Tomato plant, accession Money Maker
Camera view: horizontal (90 deg, fisheye); turntable rotation: 60 degrees
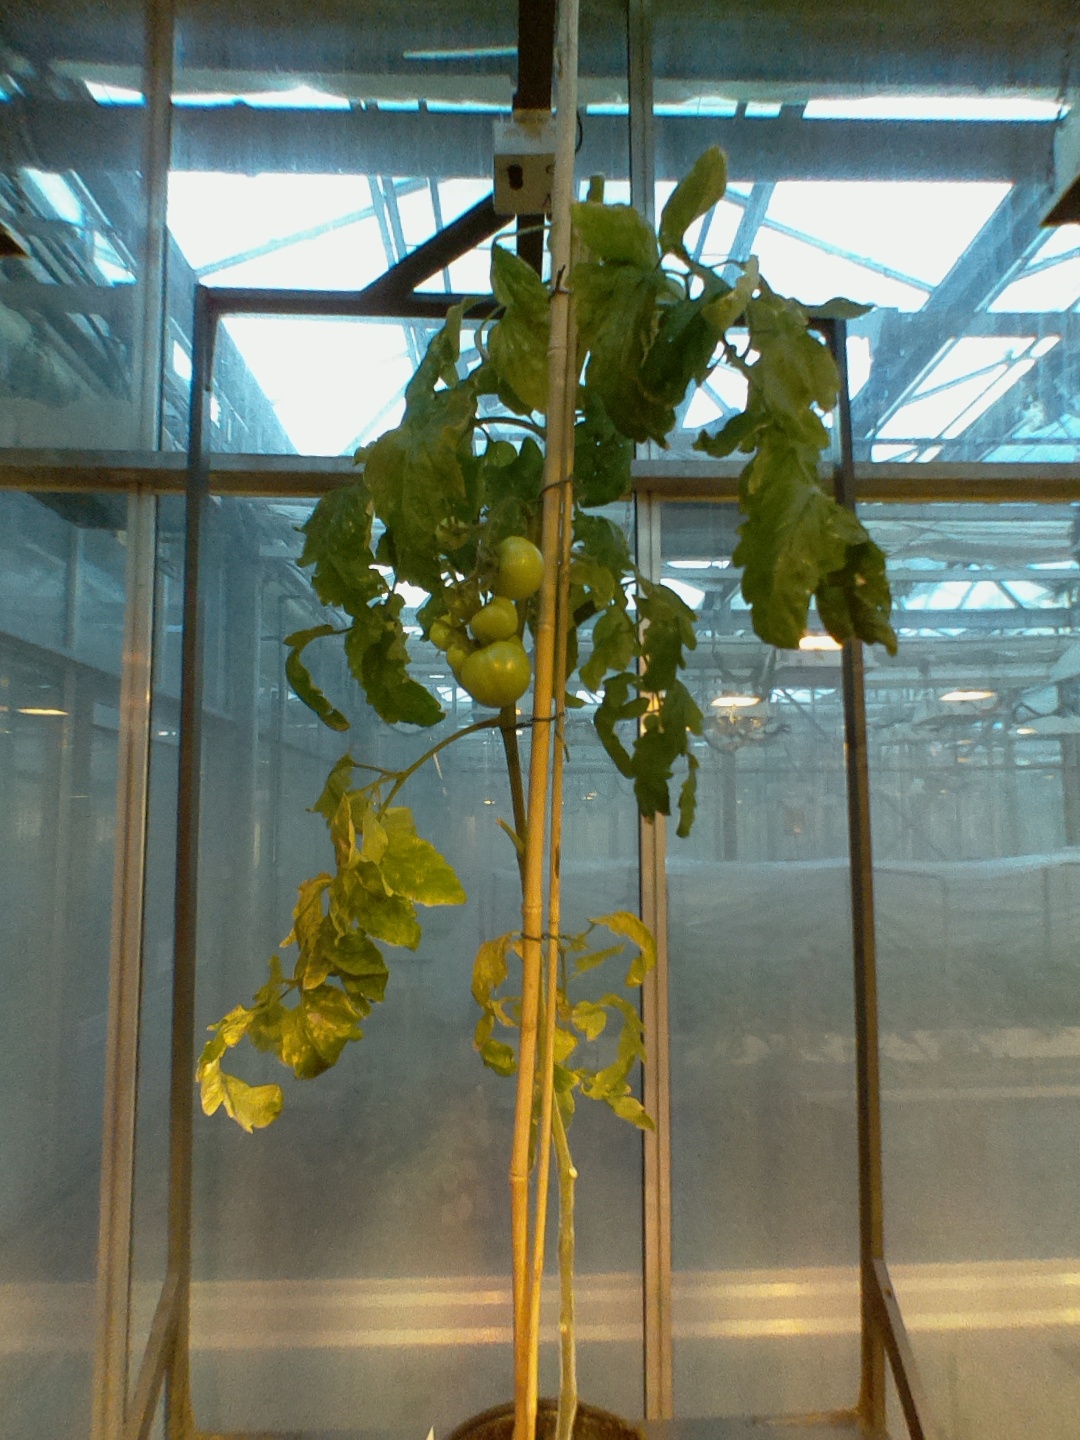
BBCH growth stage 79: 90% -100% of final fruit size